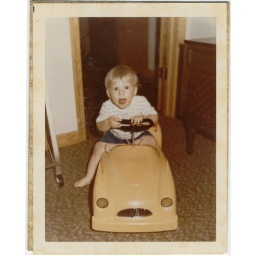
Todd in favorite yellow car